Religion in Africa

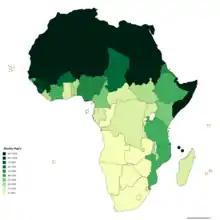
Africa by Muslim percentage

The vast majority of Muslims in Africa are followers of Sunni Islam. There are also small minorities of other sects.